2022 World Athletics Championships – Men's 1500 metres

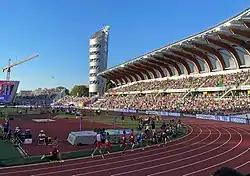
1500 meter men's final at the 2022 World Athletics Championships

The men's 1500 metres at the 2022 World Athletics Championships was held at the Hayward Field in Eugene from 16 to 19 July 2022. The winning margin was 0.24 seconds.